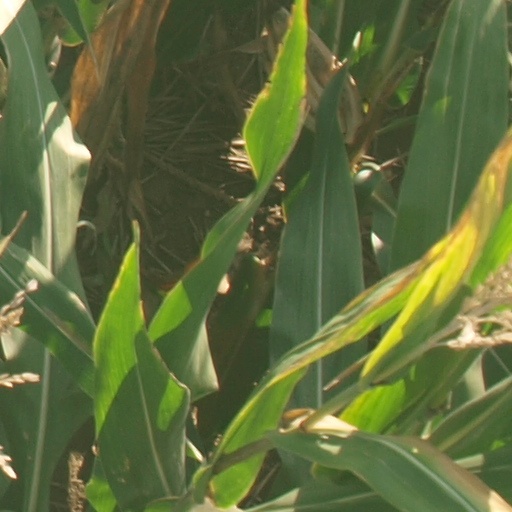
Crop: maize; corn